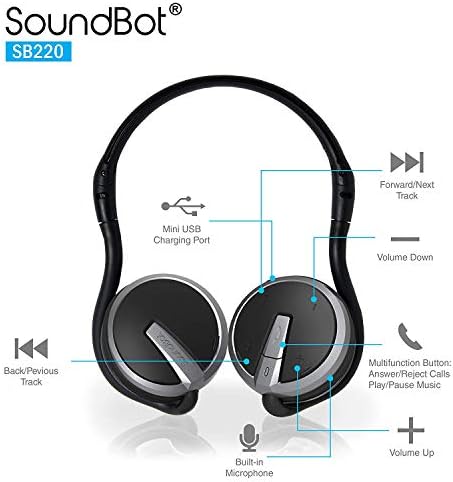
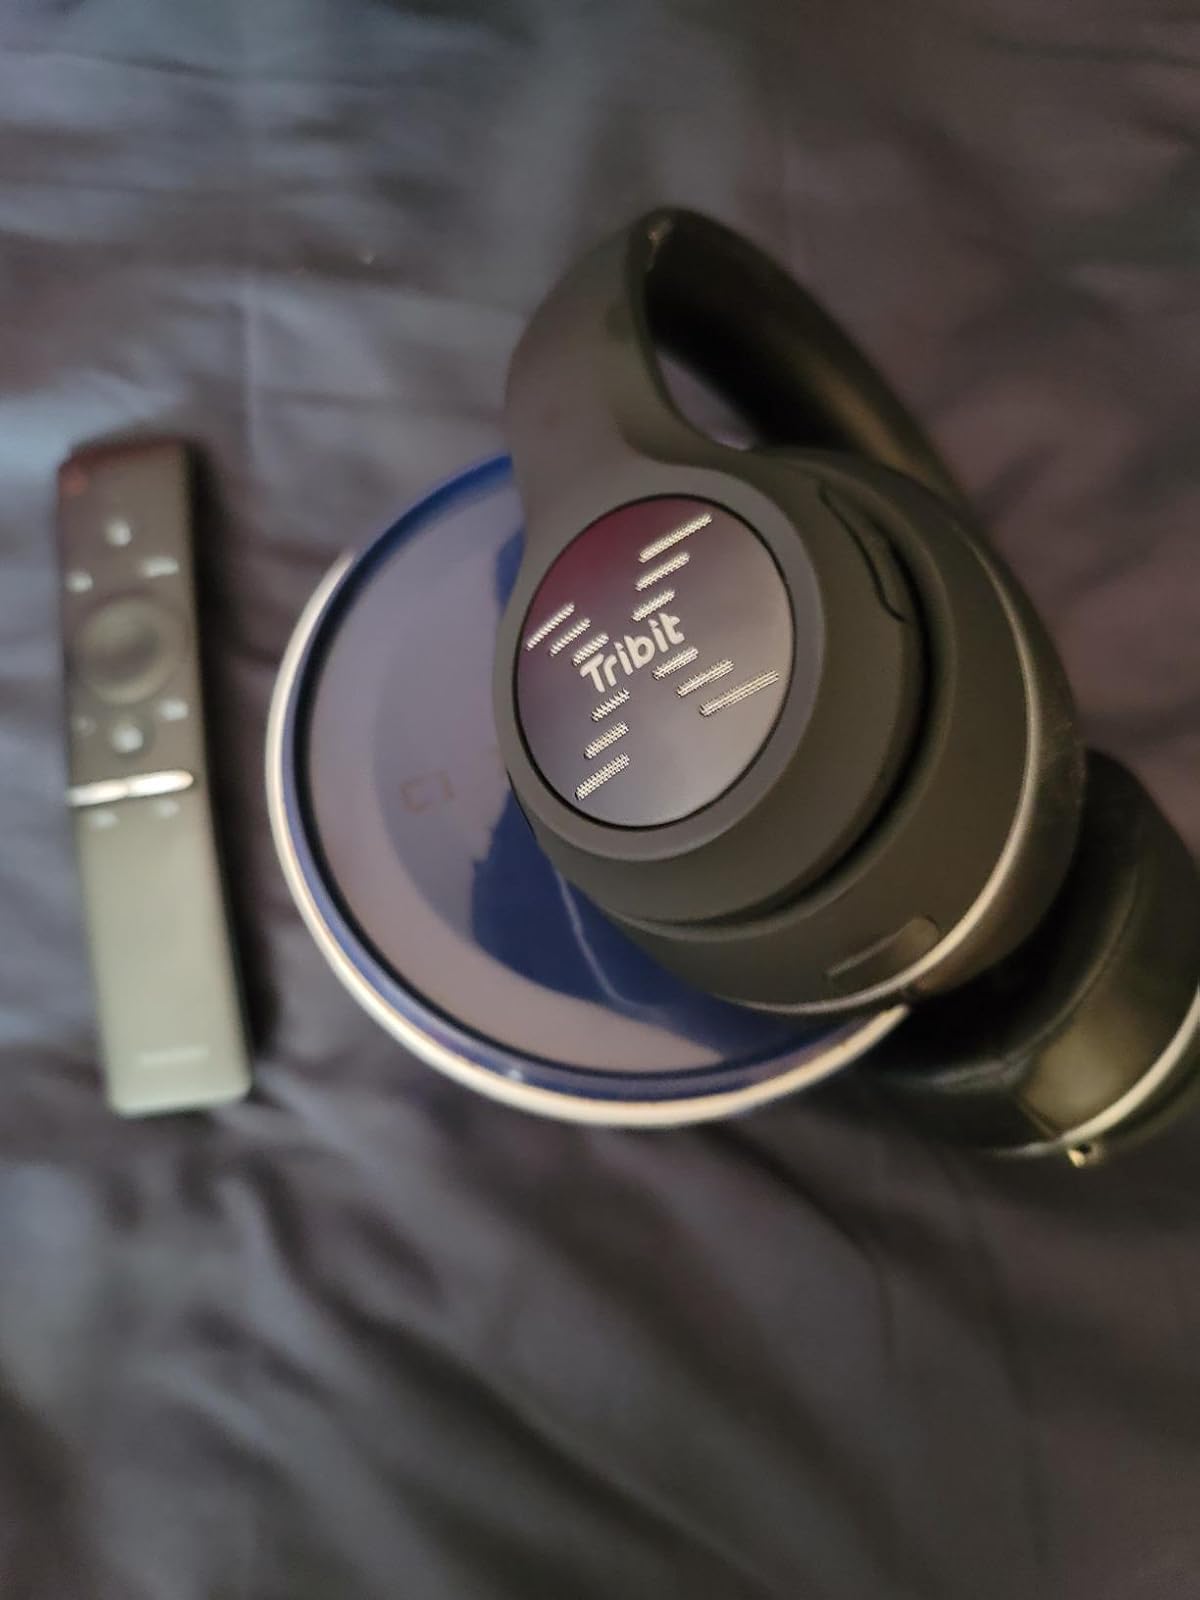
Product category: headphones
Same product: no